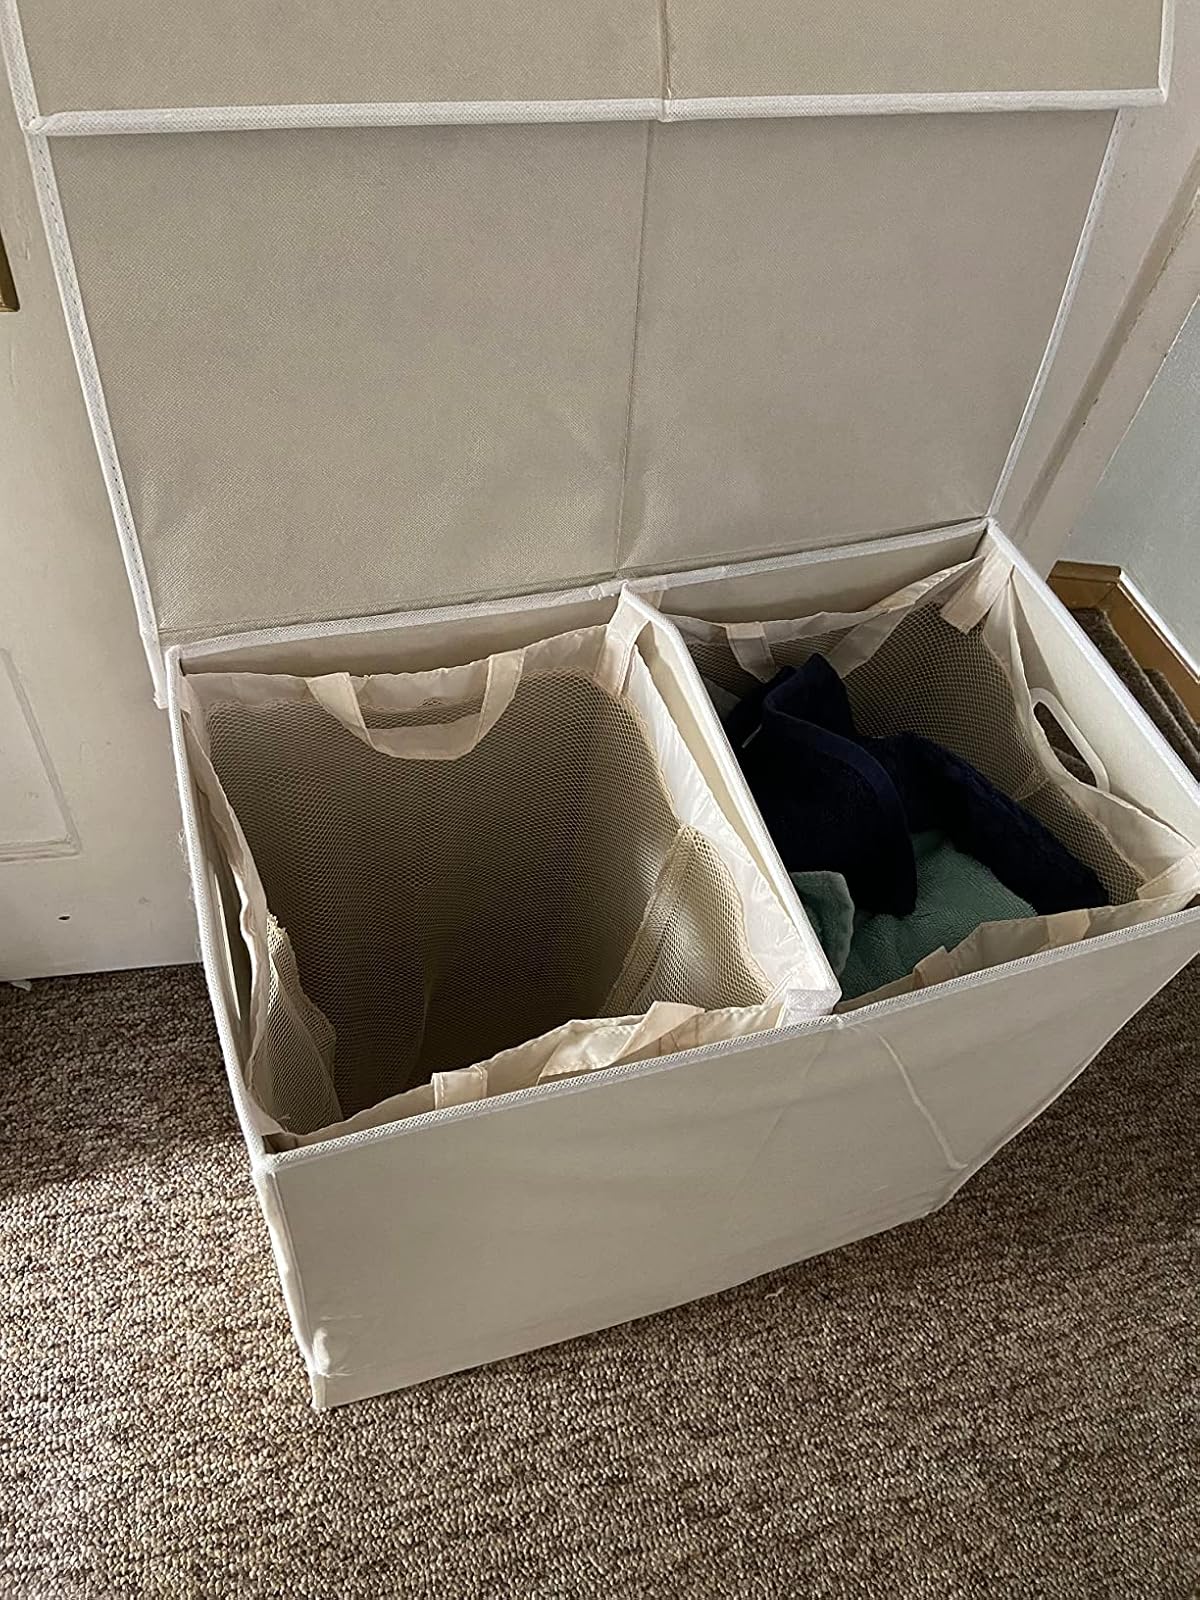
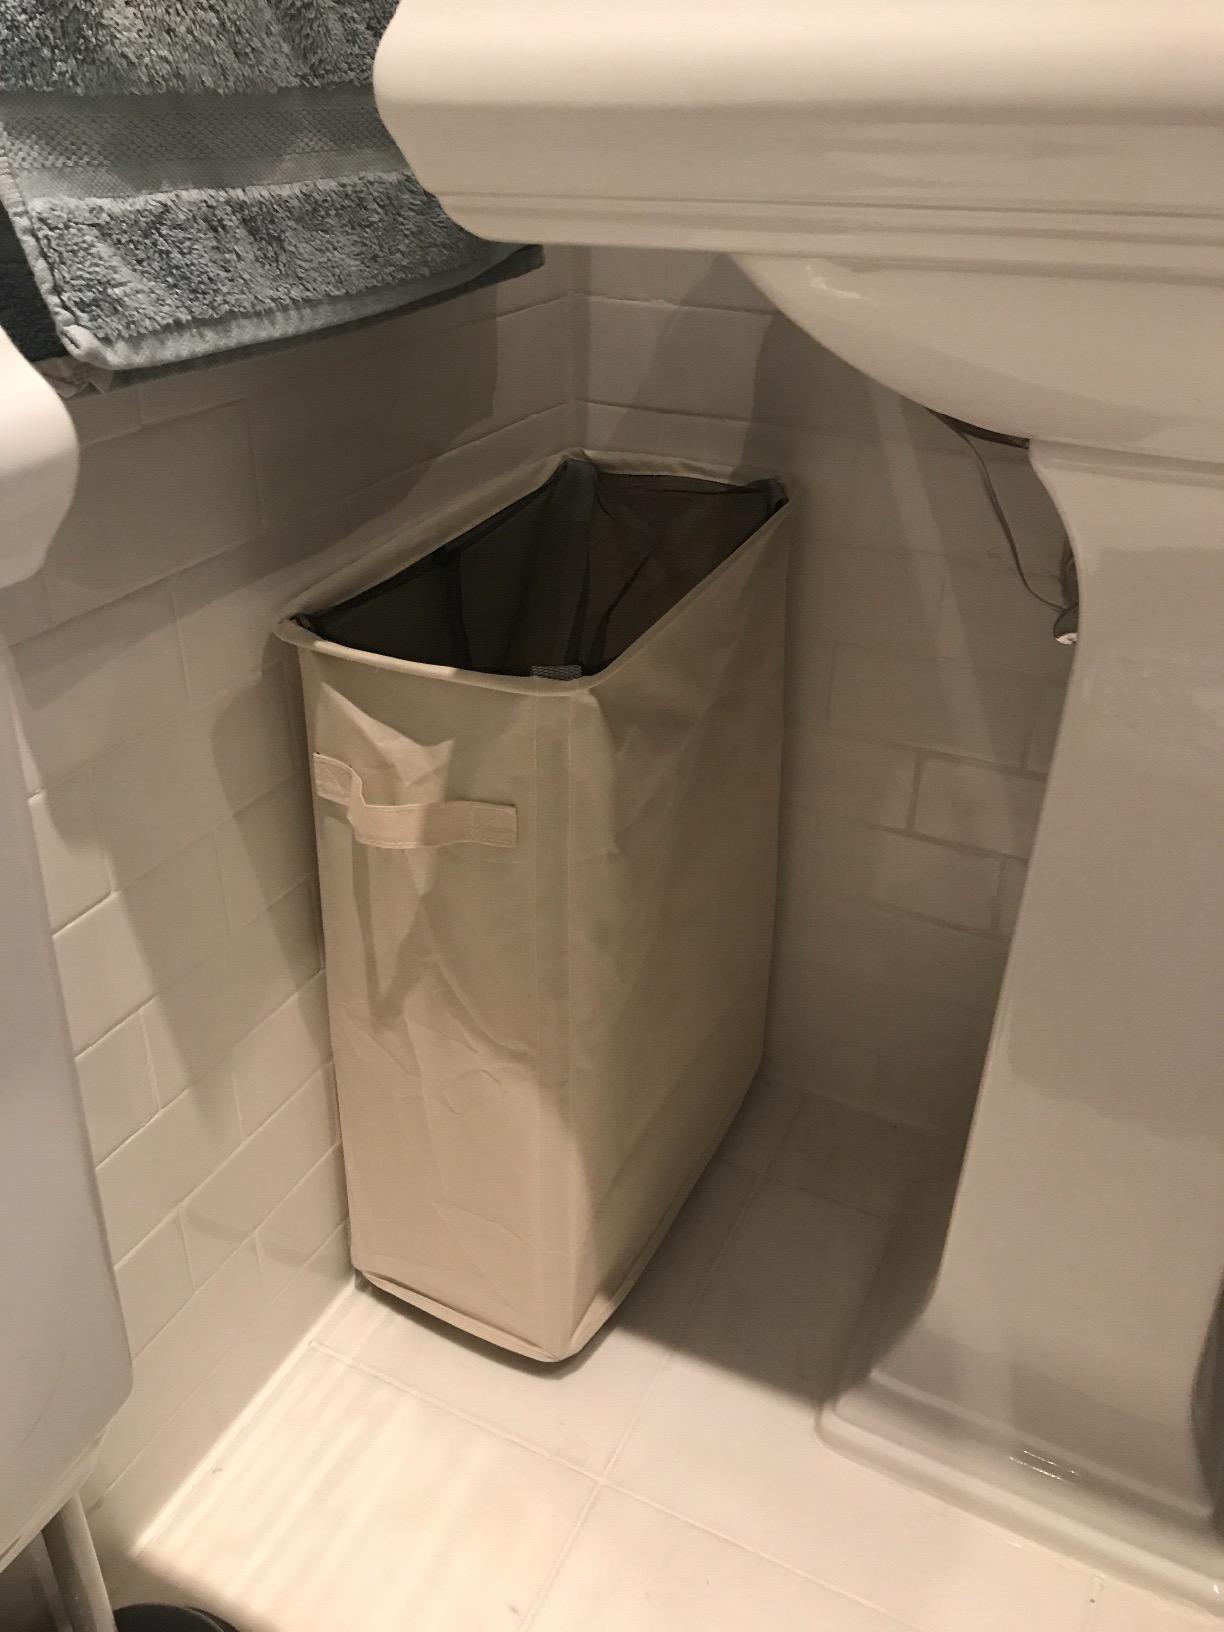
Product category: items_hamper
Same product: no